1952 Greek Football Cup final

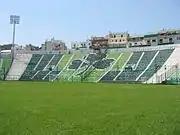
Leoforos Alexandras Stadium.

This was the ninth Greek Cup final held at Leoforos Alexandras Stadium, after the 1932, 1939, 1940, 1947, 1948, 1949, 1950 and 1951 finals. (Leoforos also hosted the replay match of the 1933 final between Ethnikos Piraeus and Aris and the replay match of the 1949 final between AEK Athens and Panathinaikos).